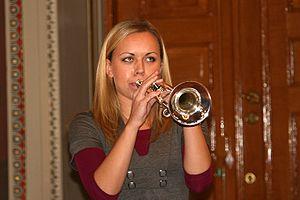
Tine Thing Helseth est une trompettiste norvégienne solo, spécialiste du répertoire classique.